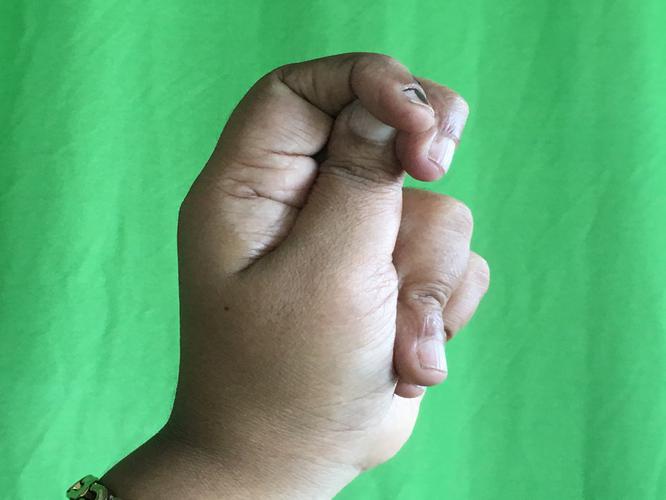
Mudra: Katakamukha_2
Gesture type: single_hand